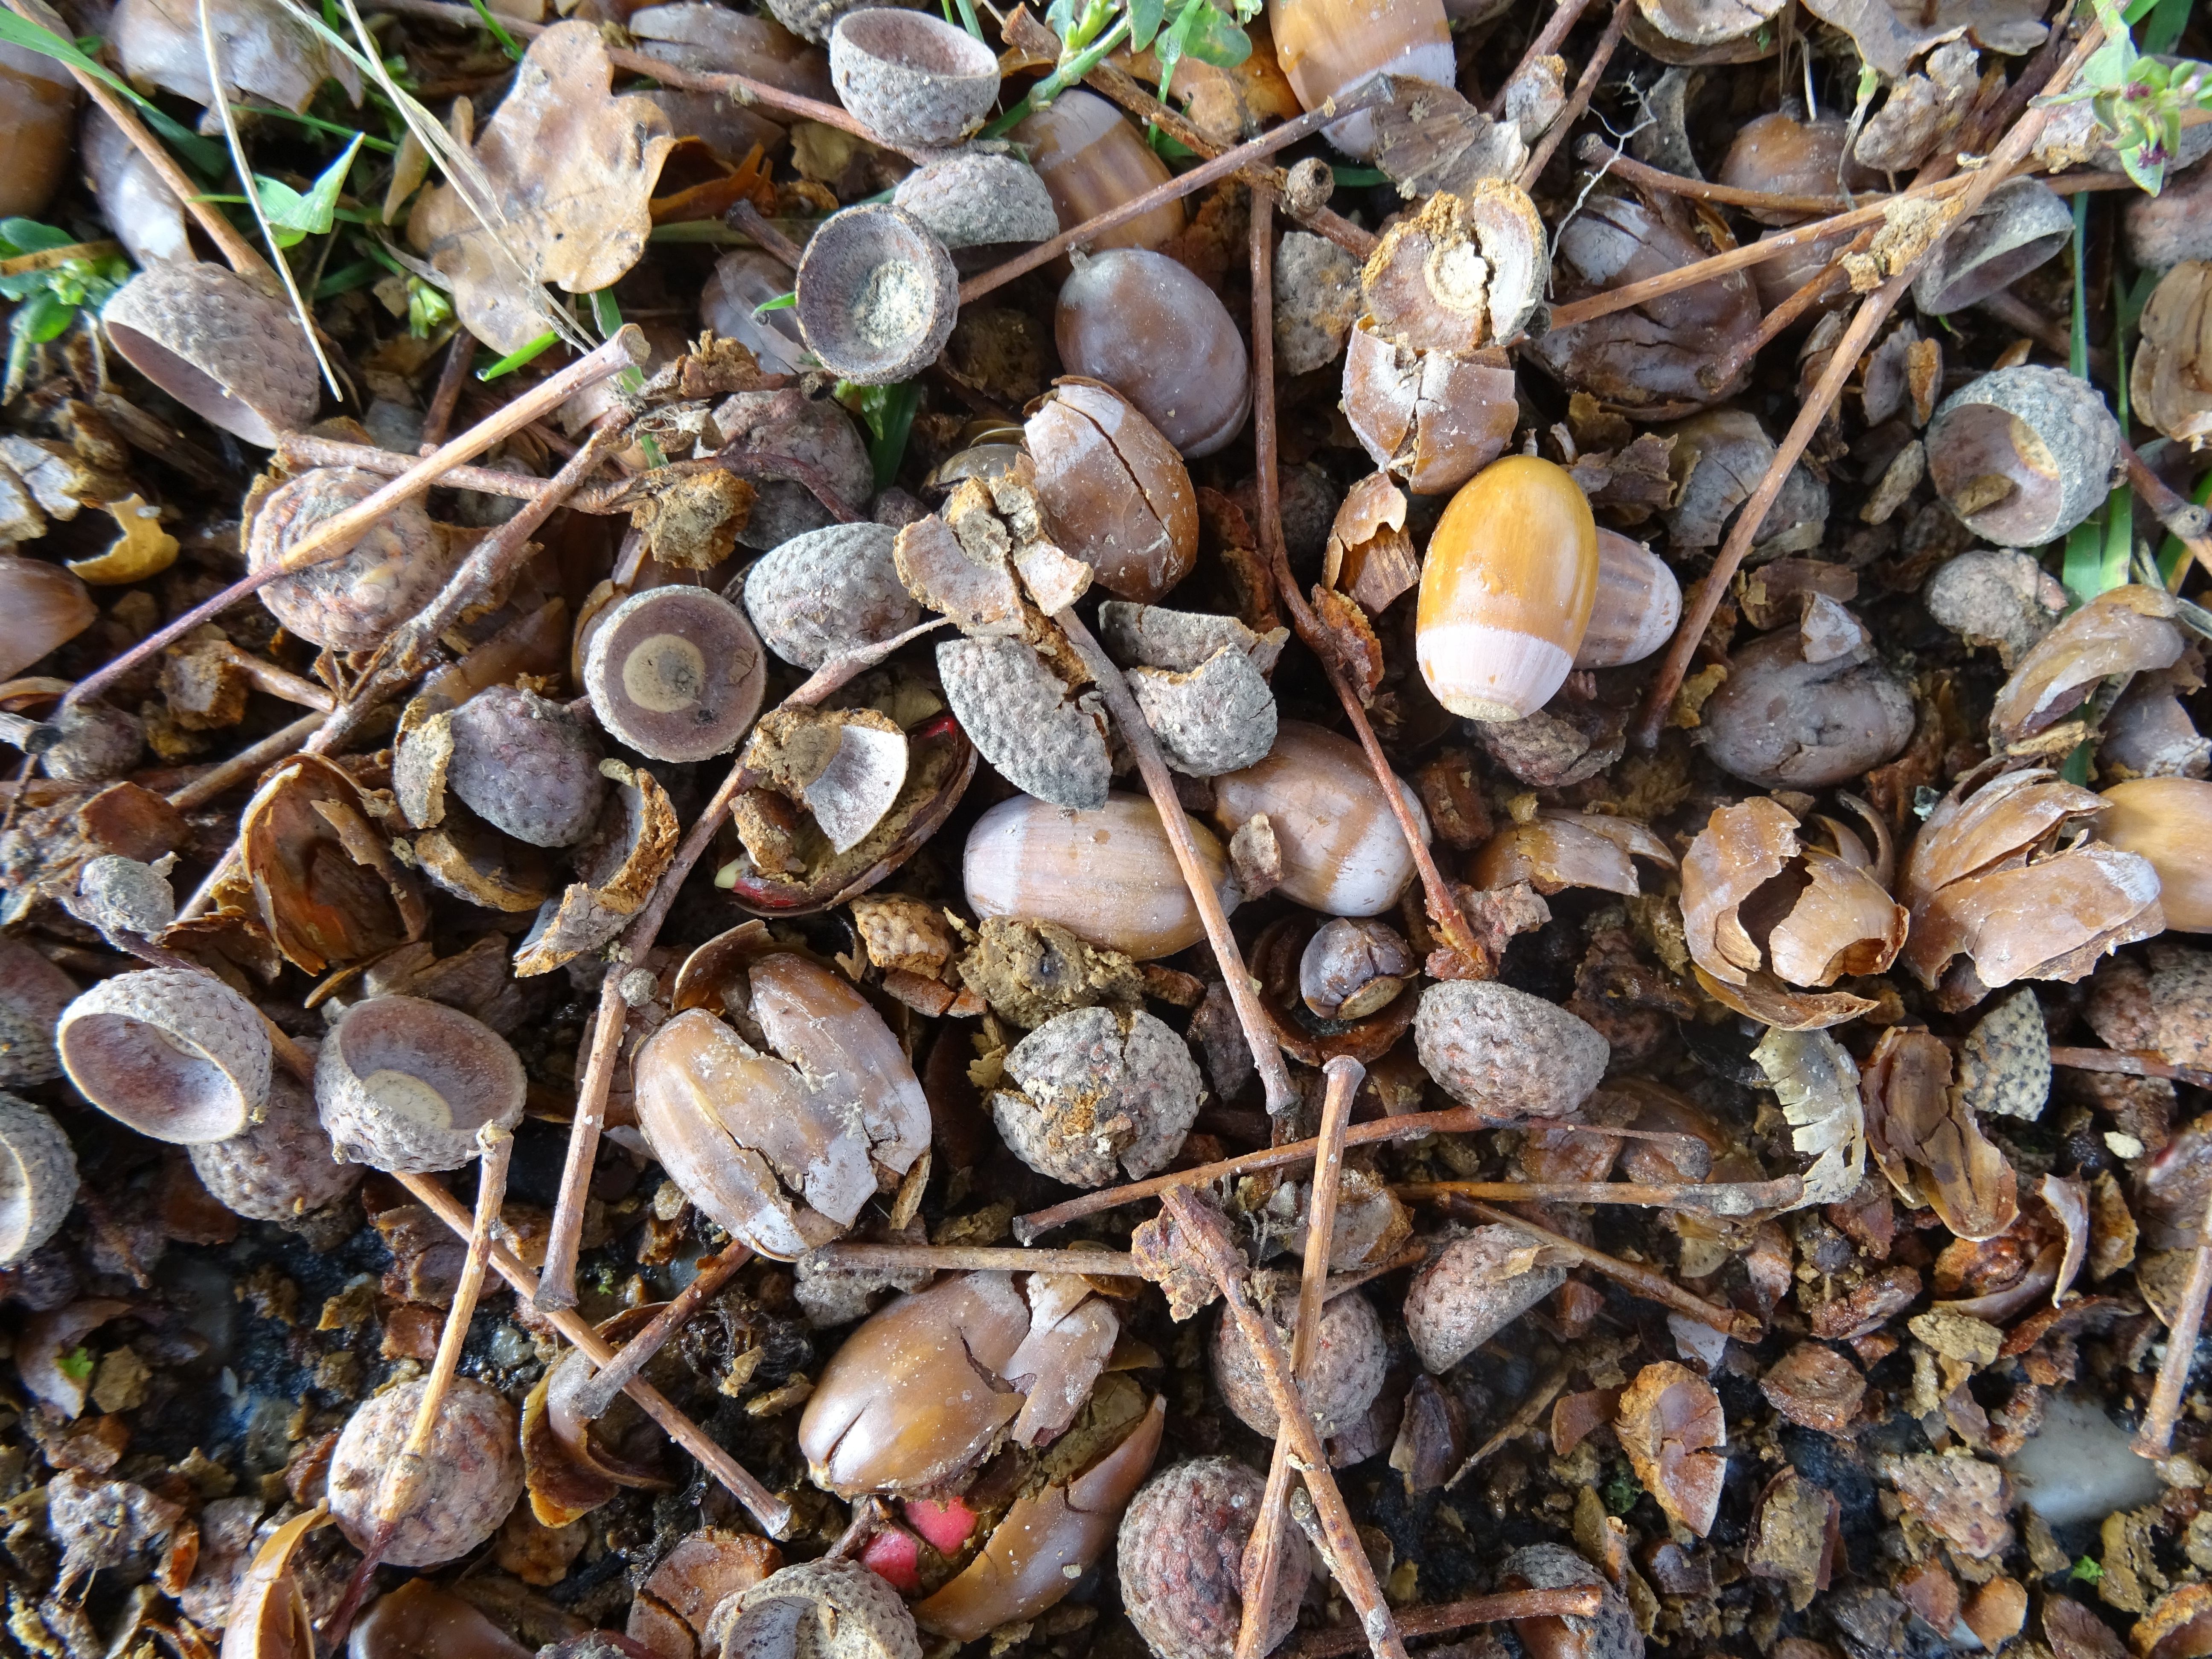
tree, nature, forest, plant, wood, leaf, fall, flower, produce, autumn, flora, fauna, acorn, oak leaves, oak fruit